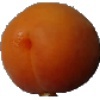
Label: apricot